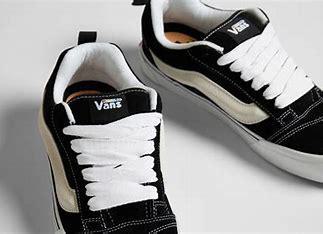
Brand: Vans
Model: KNU Skool